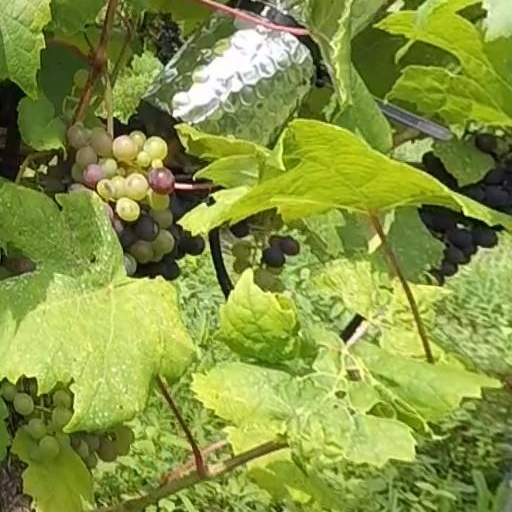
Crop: grape